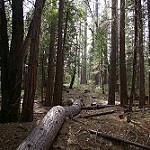
Label: forest